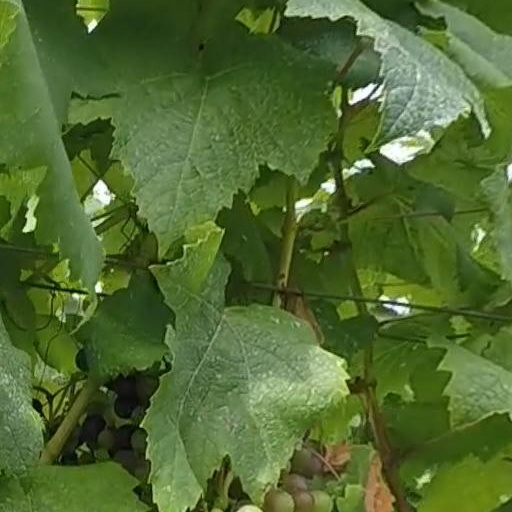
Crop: grape